Describe the emotion expressed in this image:  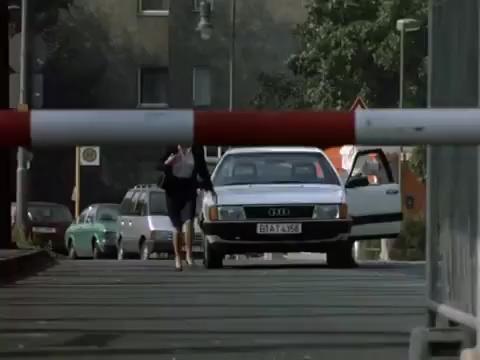
This person displays Pain, valence and arousal with low intensity.